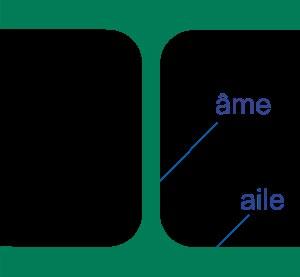
En charpente métallique, une poutrelle désigne un produit sidérurgique en acier laminé à chaud ayant une forme de I ou de H. Les profils en U sont aussi des produits sidérurgiques assimilables aux poutrelles. Les poutres en I sont aussi appelées IPN pour poutrelle I à profil normal.